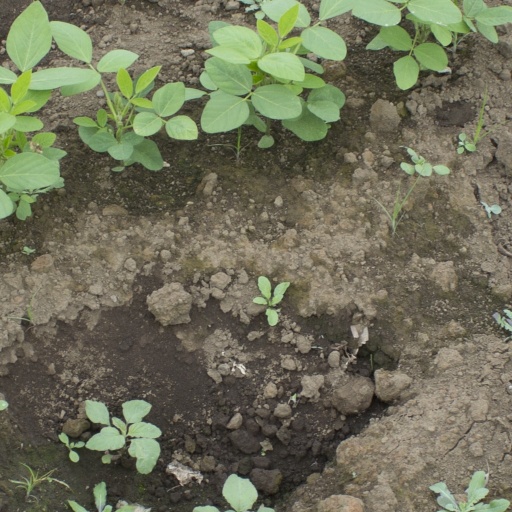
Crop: soybean